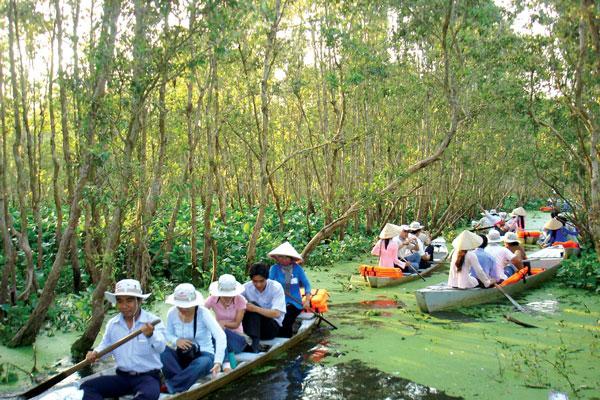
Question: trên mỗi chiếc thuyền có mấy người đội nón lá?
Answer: trên mỗi chiếc thuyền có một người đội nón lá